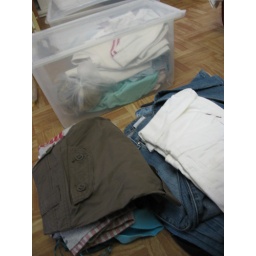
&lt;b&gt;Day 133/365 - May 13th&lt;/b&gt; Put the summer clothes in the wardrobe, and the winter clothes in the boxes !